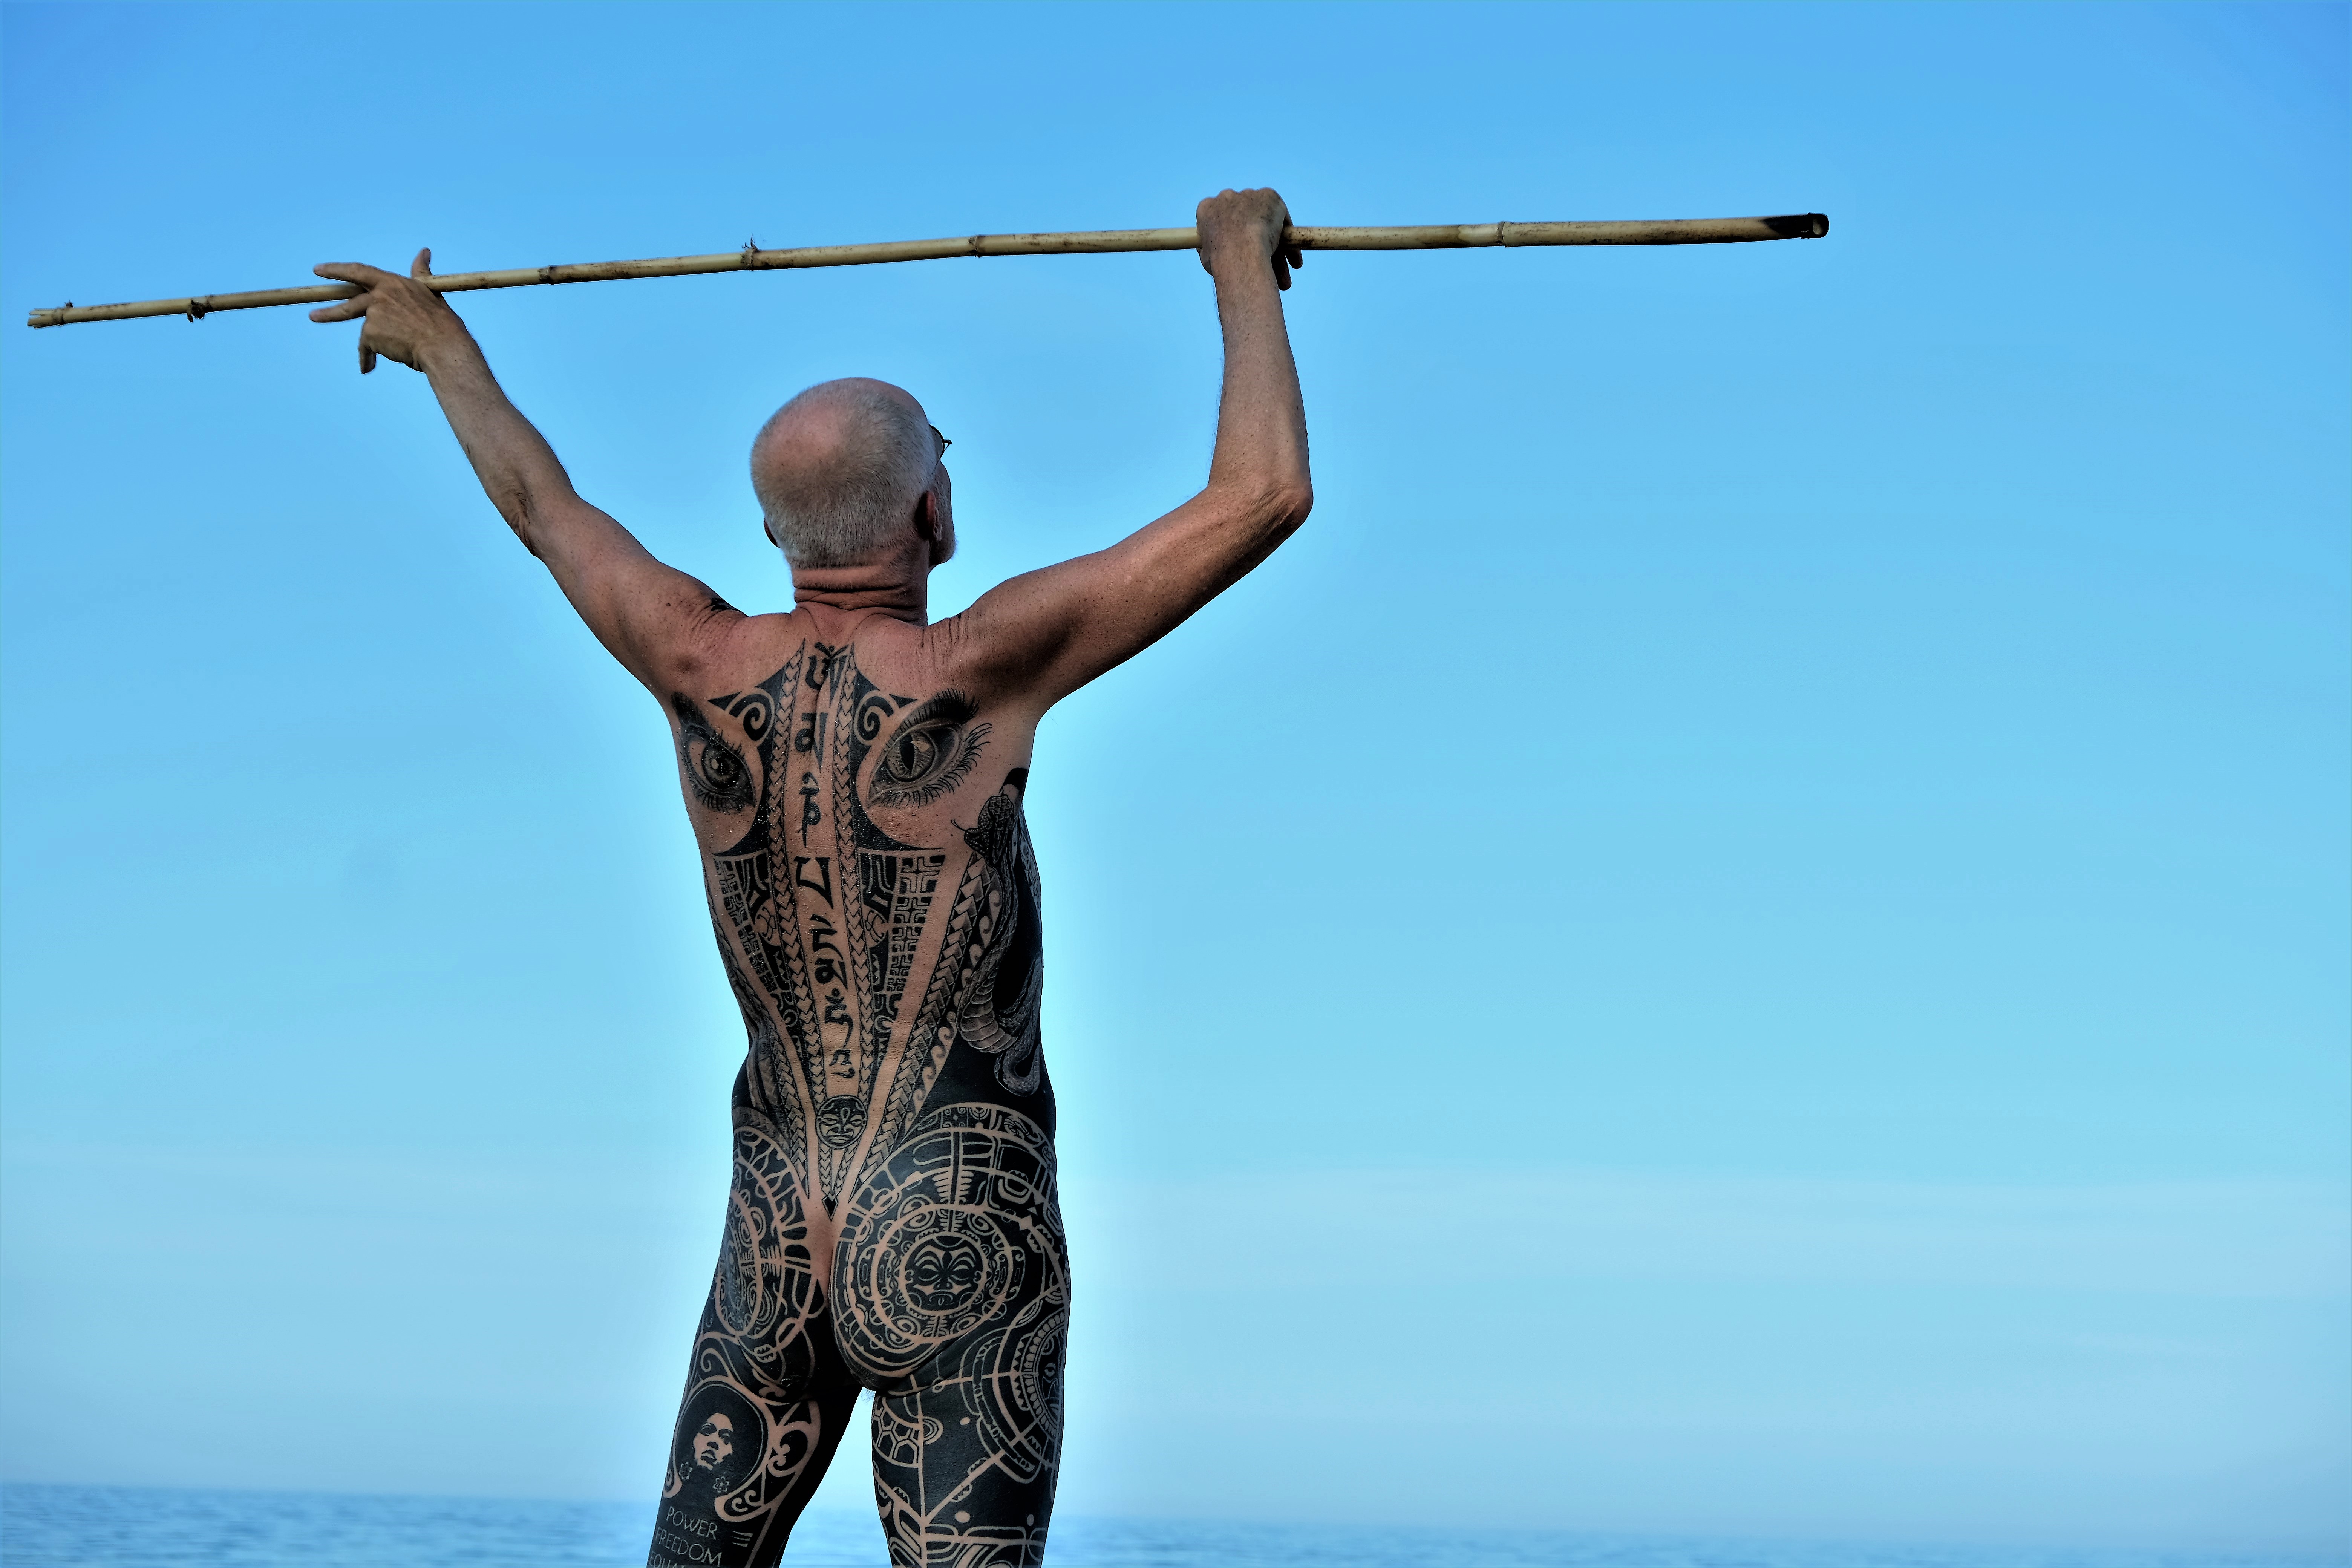
nude, naked, man, men, nude man, naked man, nude men, naked men, tattoo, tattoos, wild style, freak, hippie, bodybuilding, martial arts, summer, sun, sea, ocean, vacation, nudist, nudists, beach, bodypainting, sexy, sex, erotic, erotics, attractive, dance, beach dance, holidays, relaxation, wellness, freedom, power, peace, warrior, style, body, art, maori, nude body, naked body, body art, hand, sky, human body, gesture, elbow, sculpture, People in nature, balance, chest, monument, metal, symbol, statue, wood, happy, waist, thumb, symmetry, fun